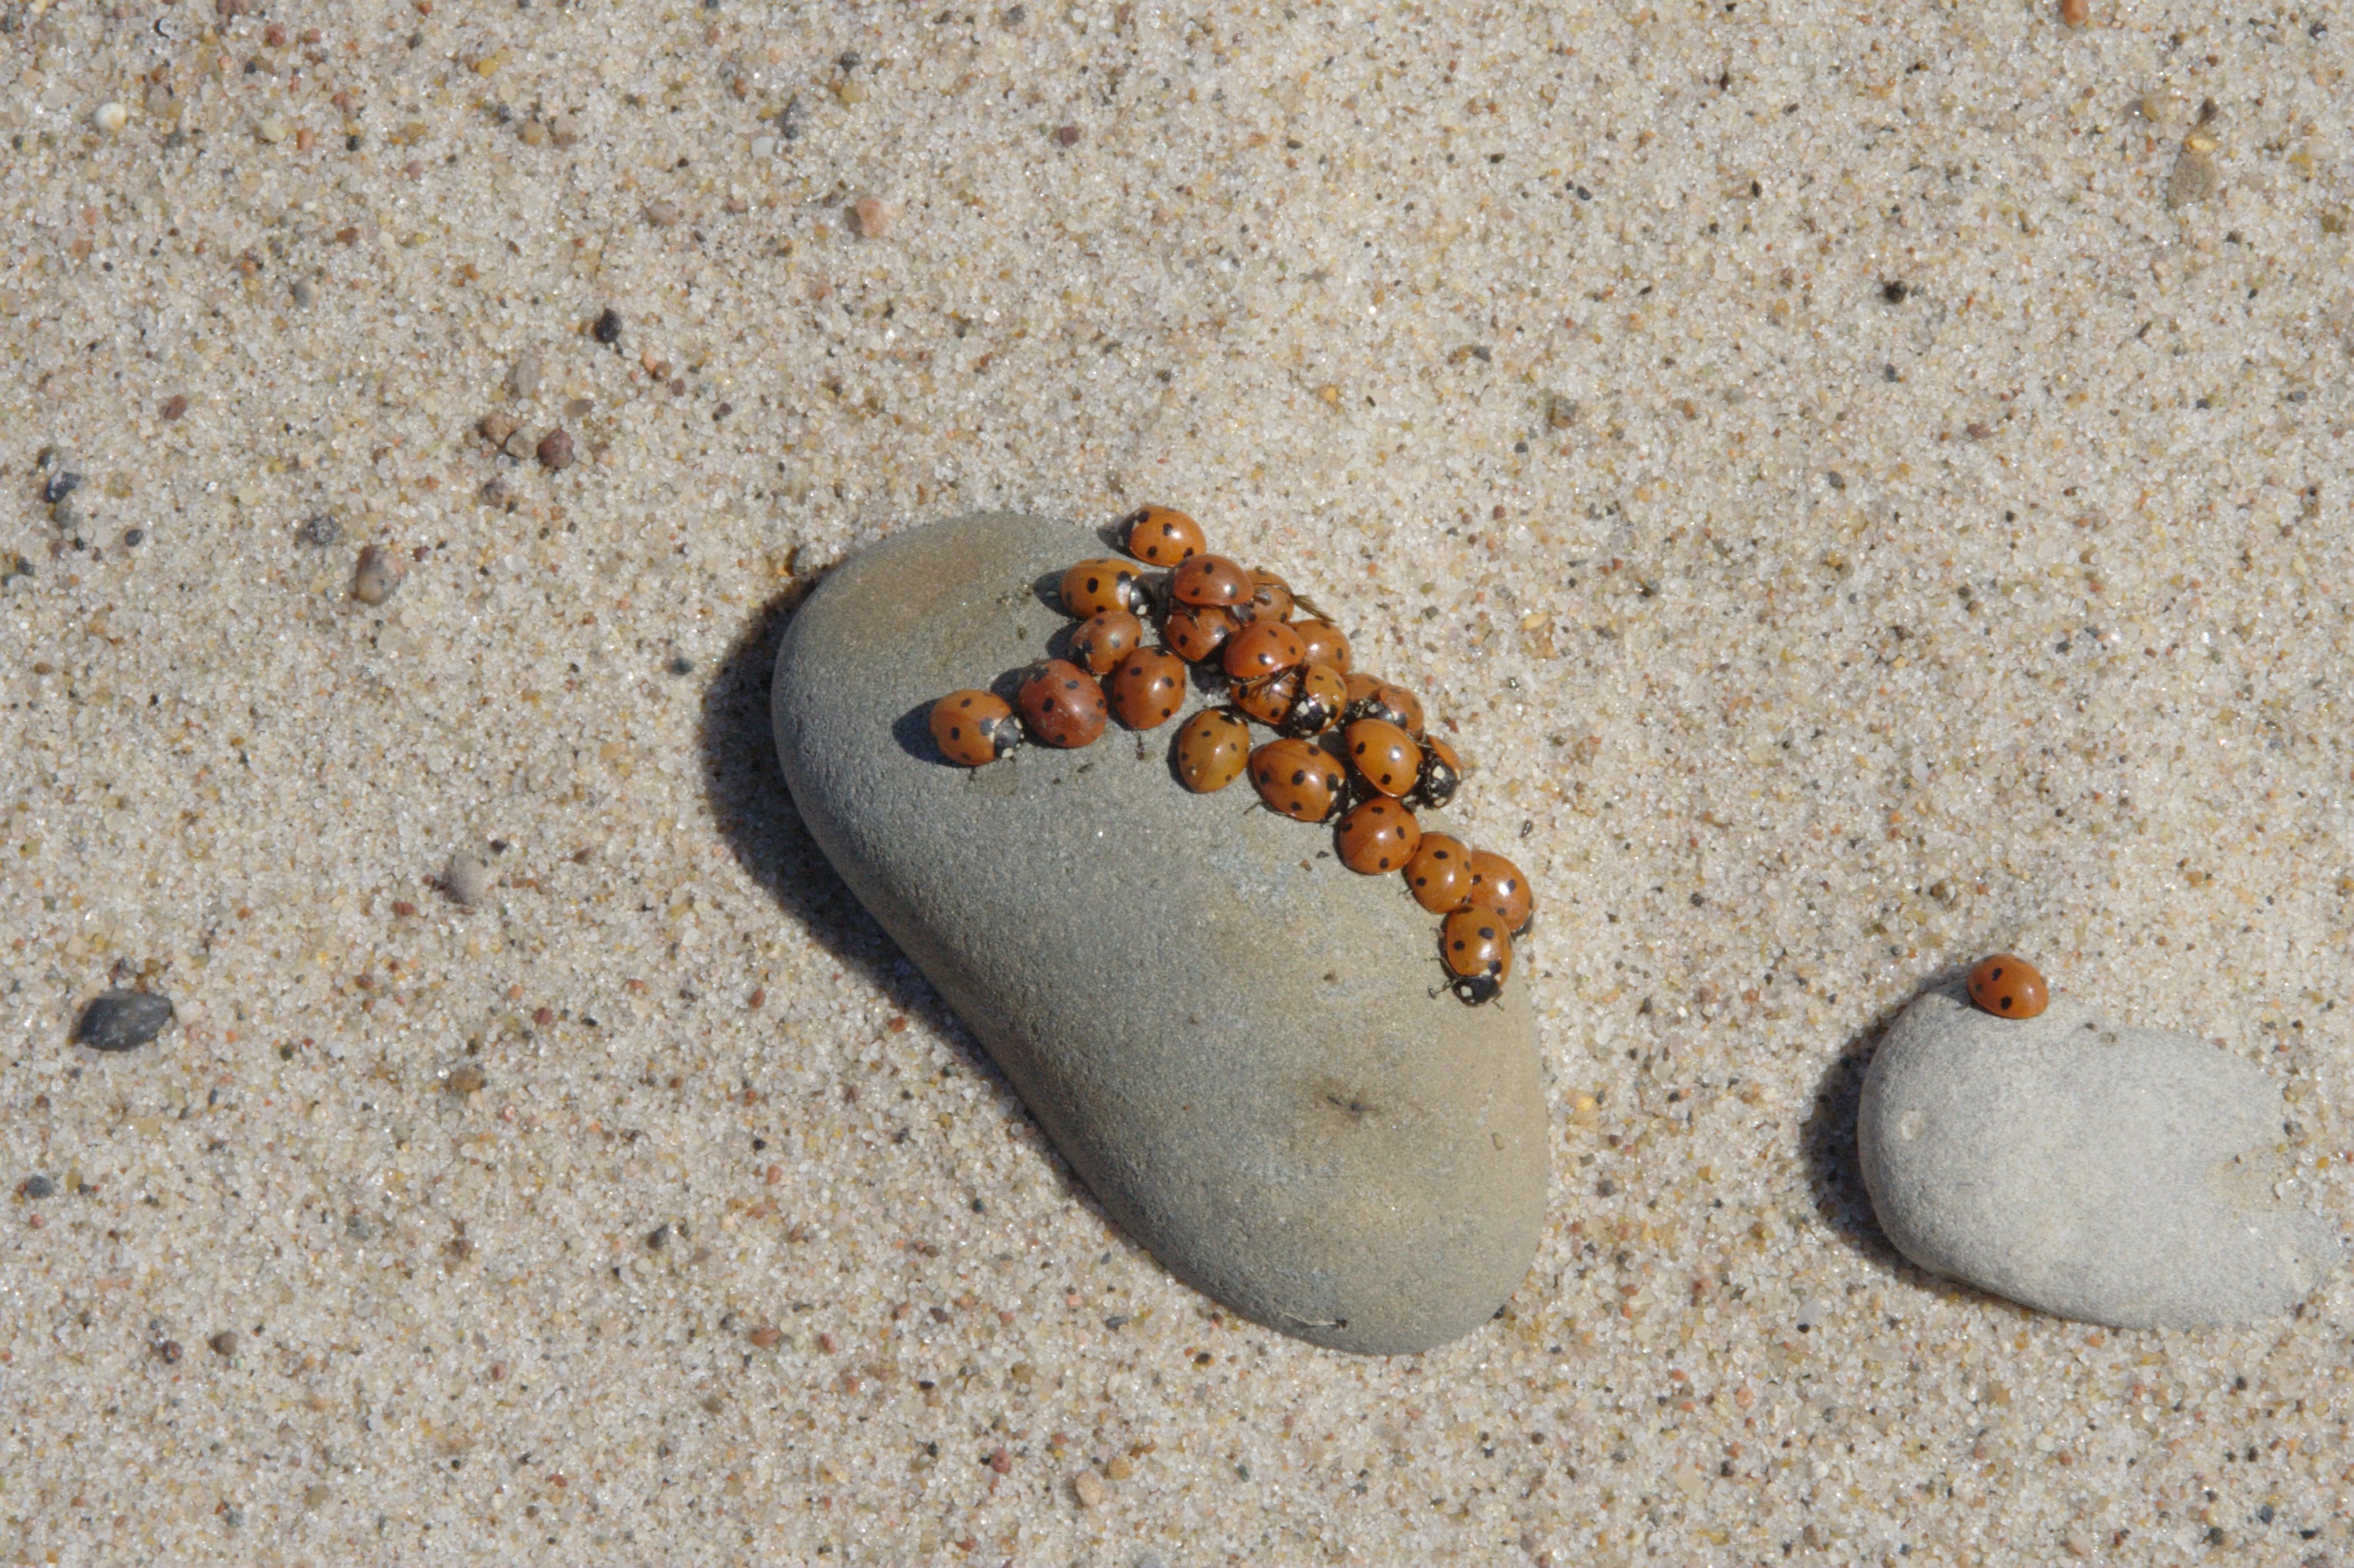
beach, sand, footprint, ladybug, material, invertebrate, stones, baltic sea